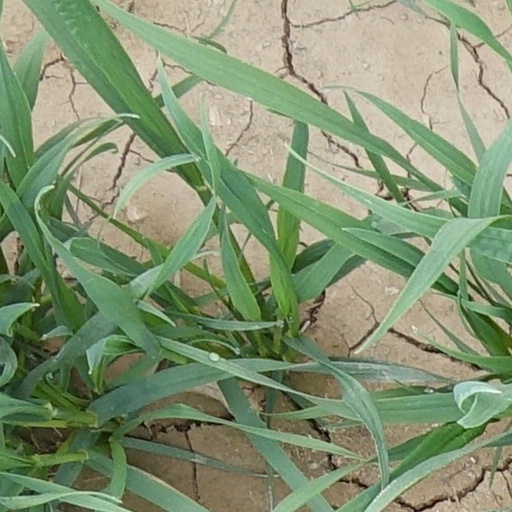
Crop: wheat